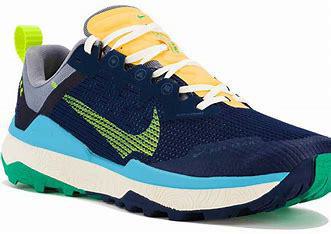
Brand: Nike
Model: Wildhorse 8